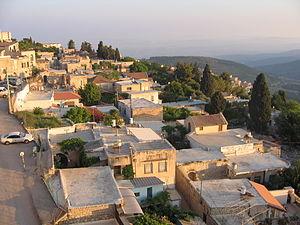
Safed en hébreu Tzfat est une ville du nord d'Israël située en Haute Galilée. Avec une altitude de 900 m au-dessus du niveau de la mer, c'est la plus haute ville d'Israël. Le nom צְפַת vient du verbe צָפָה guetter, observer. À l'époque du Sanhédrin, Safed était l'un des villages-fanaux construits sur les collines depuis Jérusalem, où des feux étaient allumés de proche en proche pour annoncer la nouvelle lune et les jours saints.
Le judaïsme est variablement défini comme « une forme de vie religieuse dont la caractéristique essentielle est la croyance à un Être suprême, auteur — de quelque manière qu'on conçoive son action — de l'univers qu'il gouverne par sa providence », ou comme « la religion des Juifs, ainsi que la théologie, la loi et les traditions culturelles du peuple juif », ou comme « une religion […], une culture — résultat ou fondement de la religion, mais ayant un devenir propre, […] une sensibilité diffuse faite de quelques idées et souvenirs, de quelques coutumes et émotions, d’une solidarité avec les juifs persécutés en tant que juifs » ou comme « l'ensemble des rituels et des autres pratiques, des croyances et des valeurs, des loyautés historiques et politiques qui constituent l'allégeance au peuple d'Israël ».